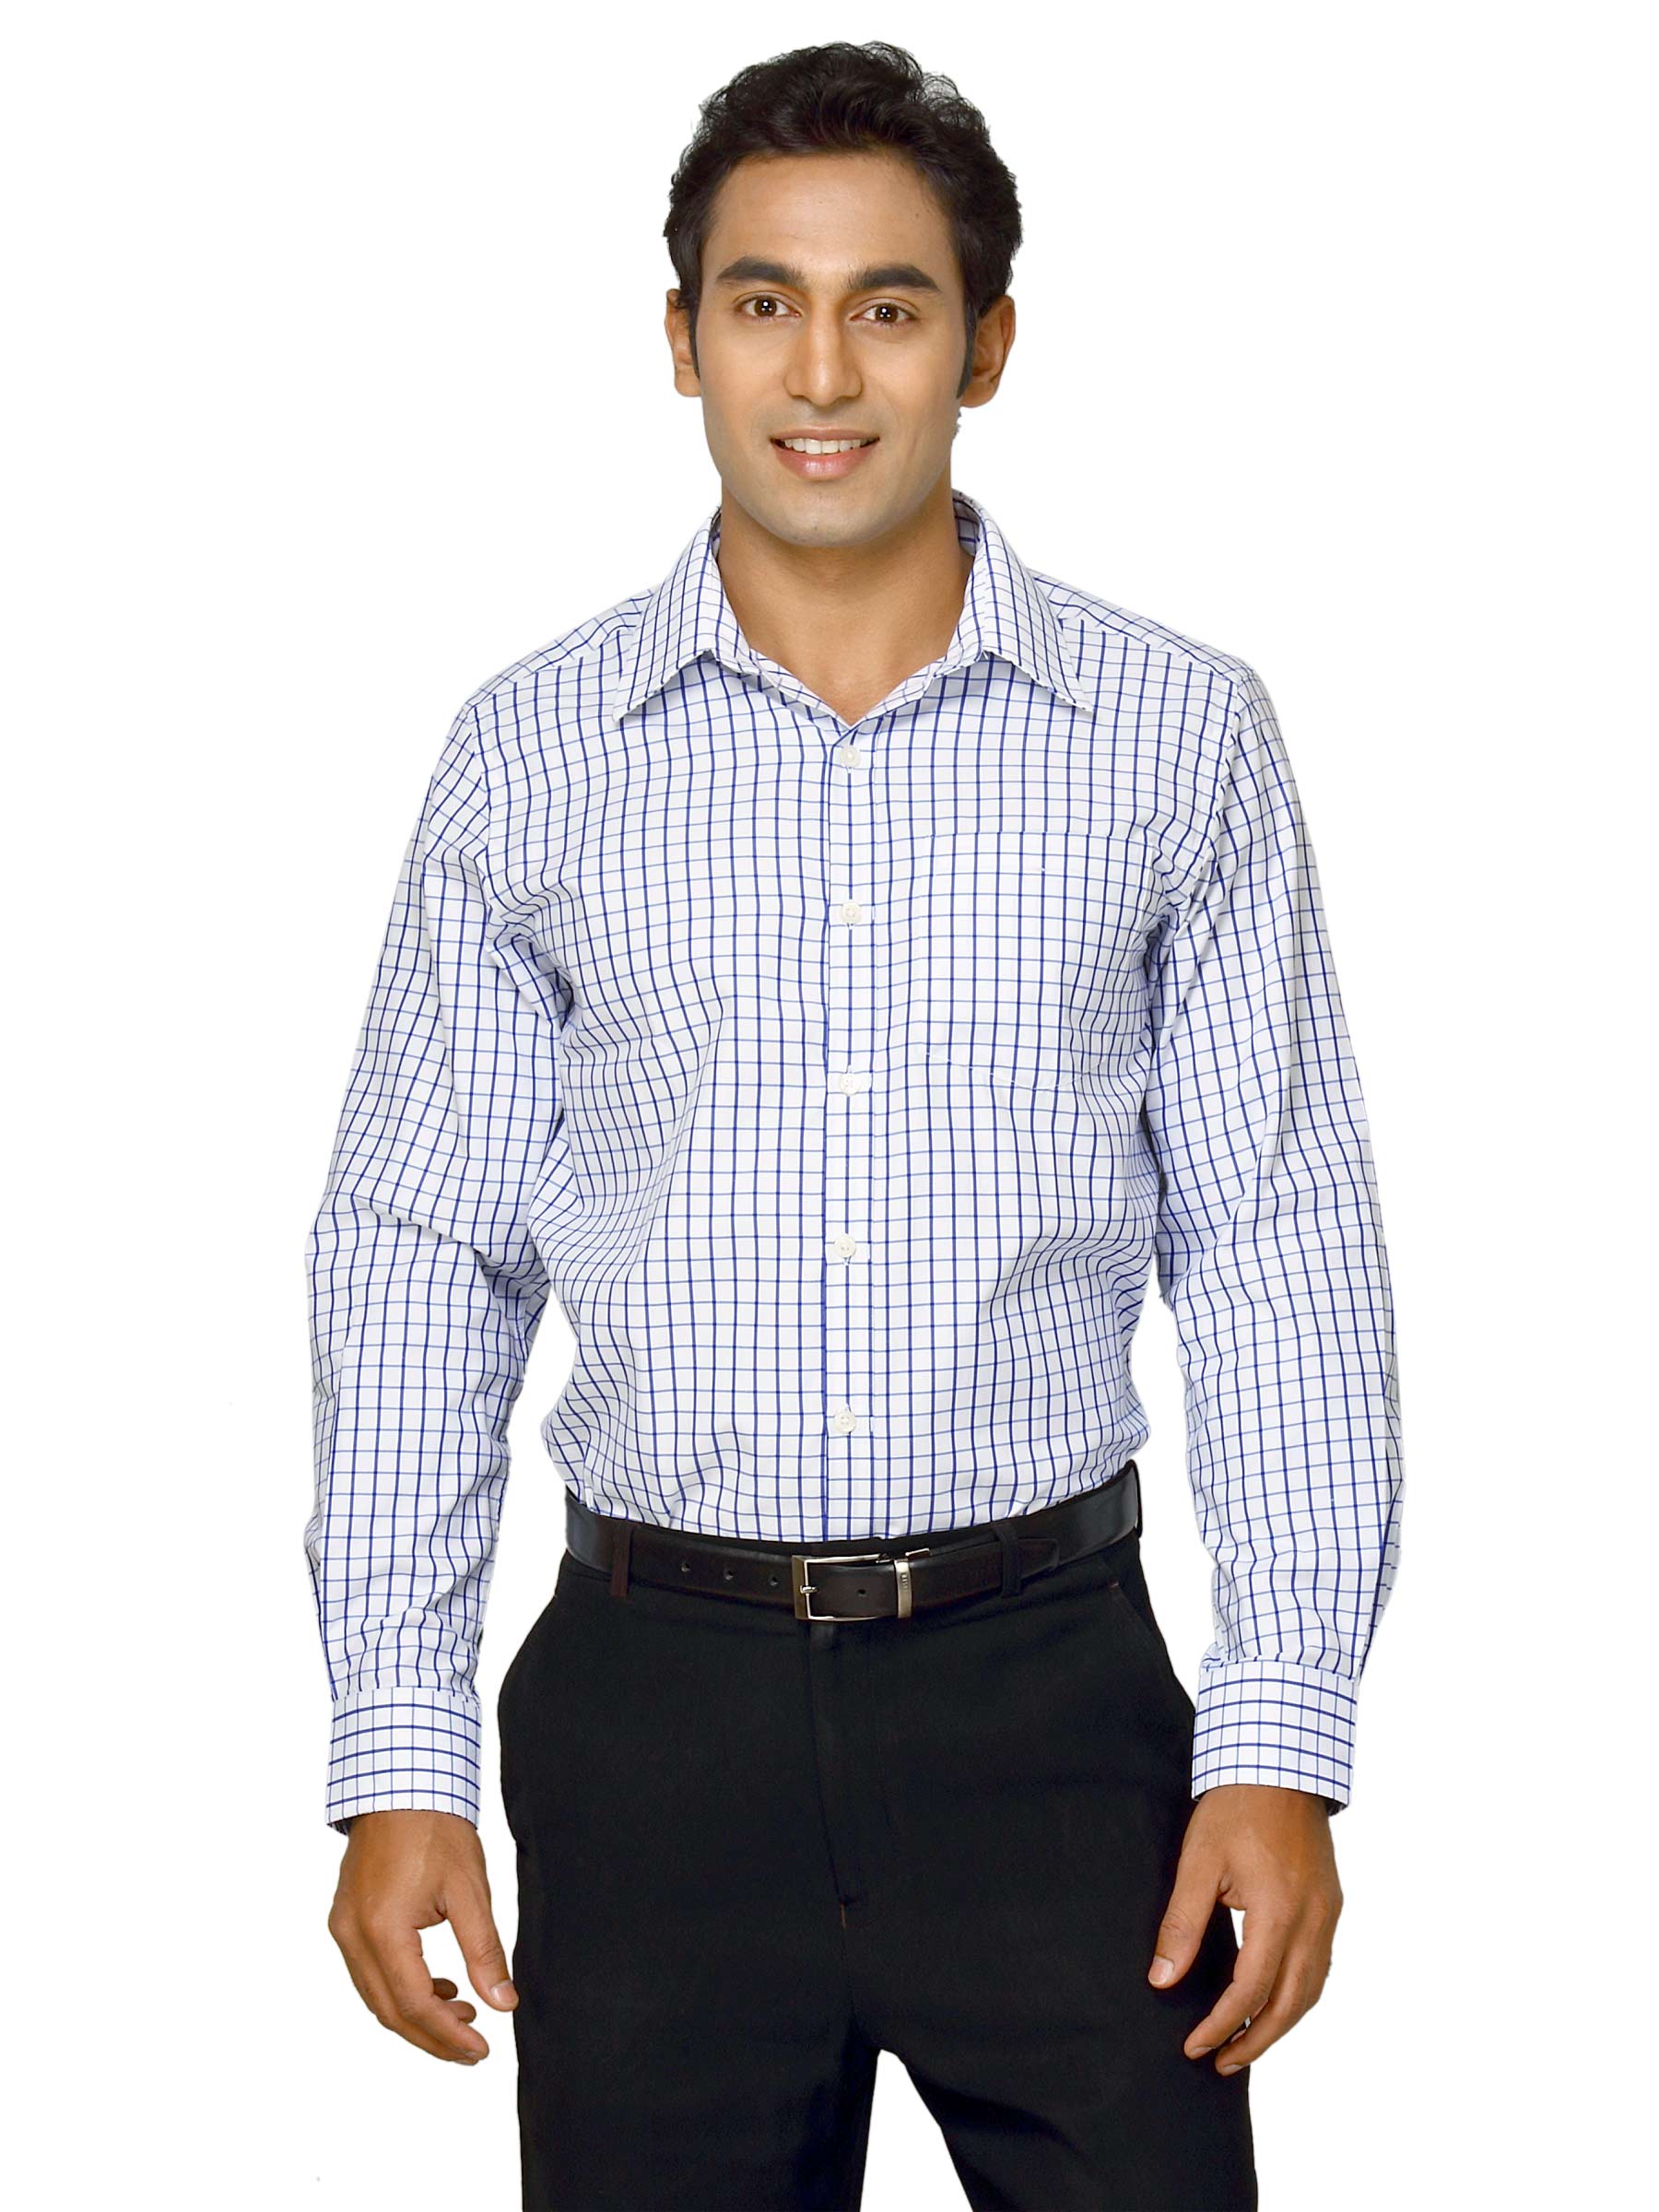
Indigo Nation Men Price catch Blue White Shirts
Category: Apparel / Topwear / Shirts
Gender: Men
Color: White
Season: Fall 2011
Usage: Formal